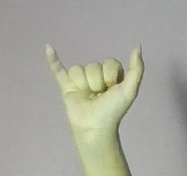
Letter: ya